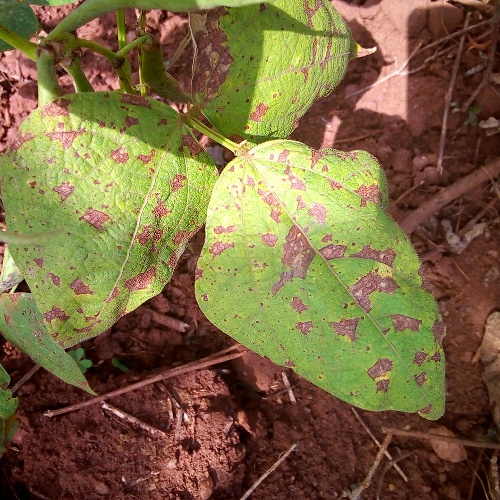
Leaf condition: angular_leaf_spot